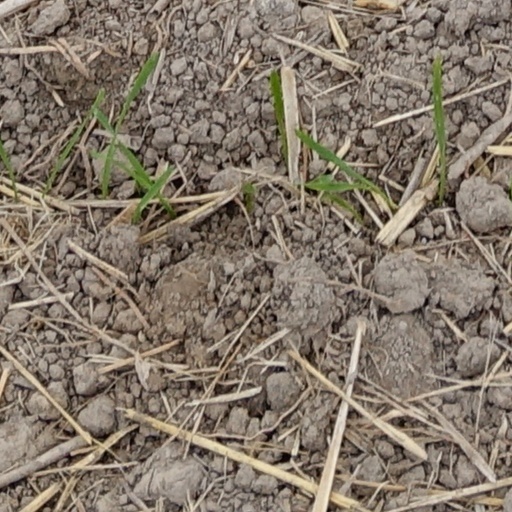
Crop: wheat